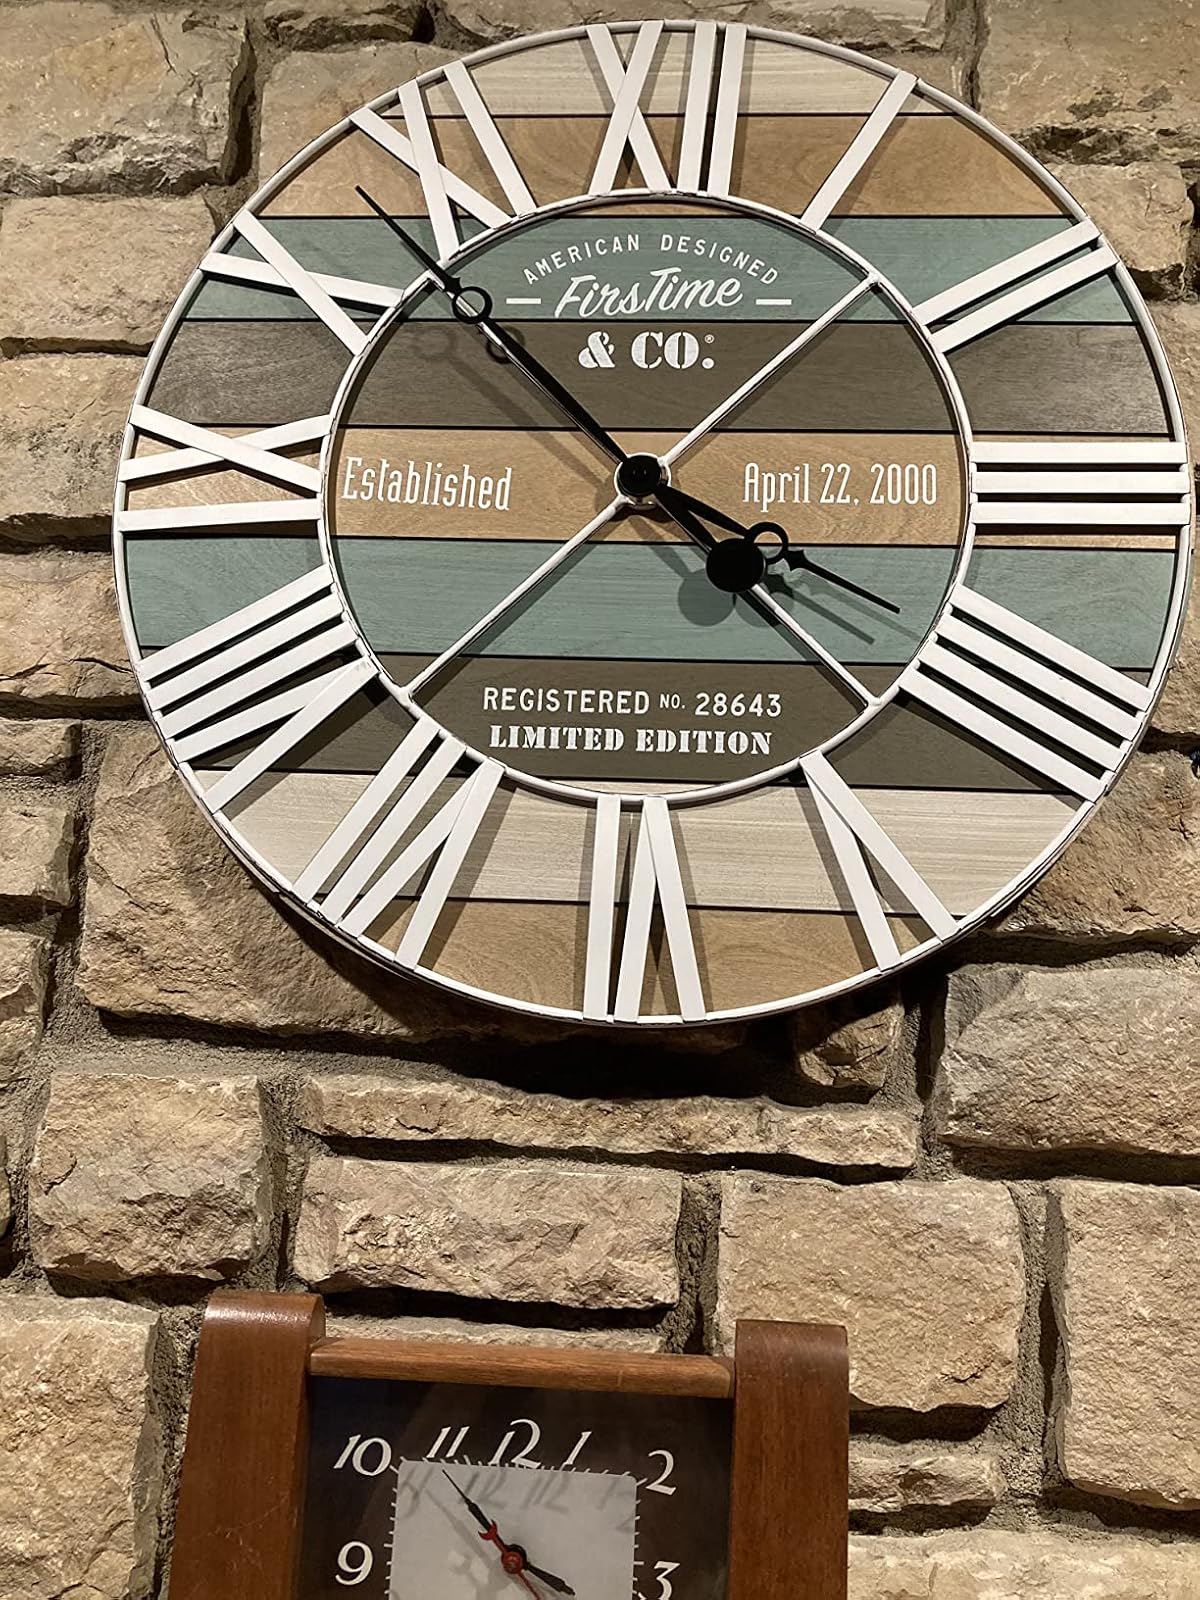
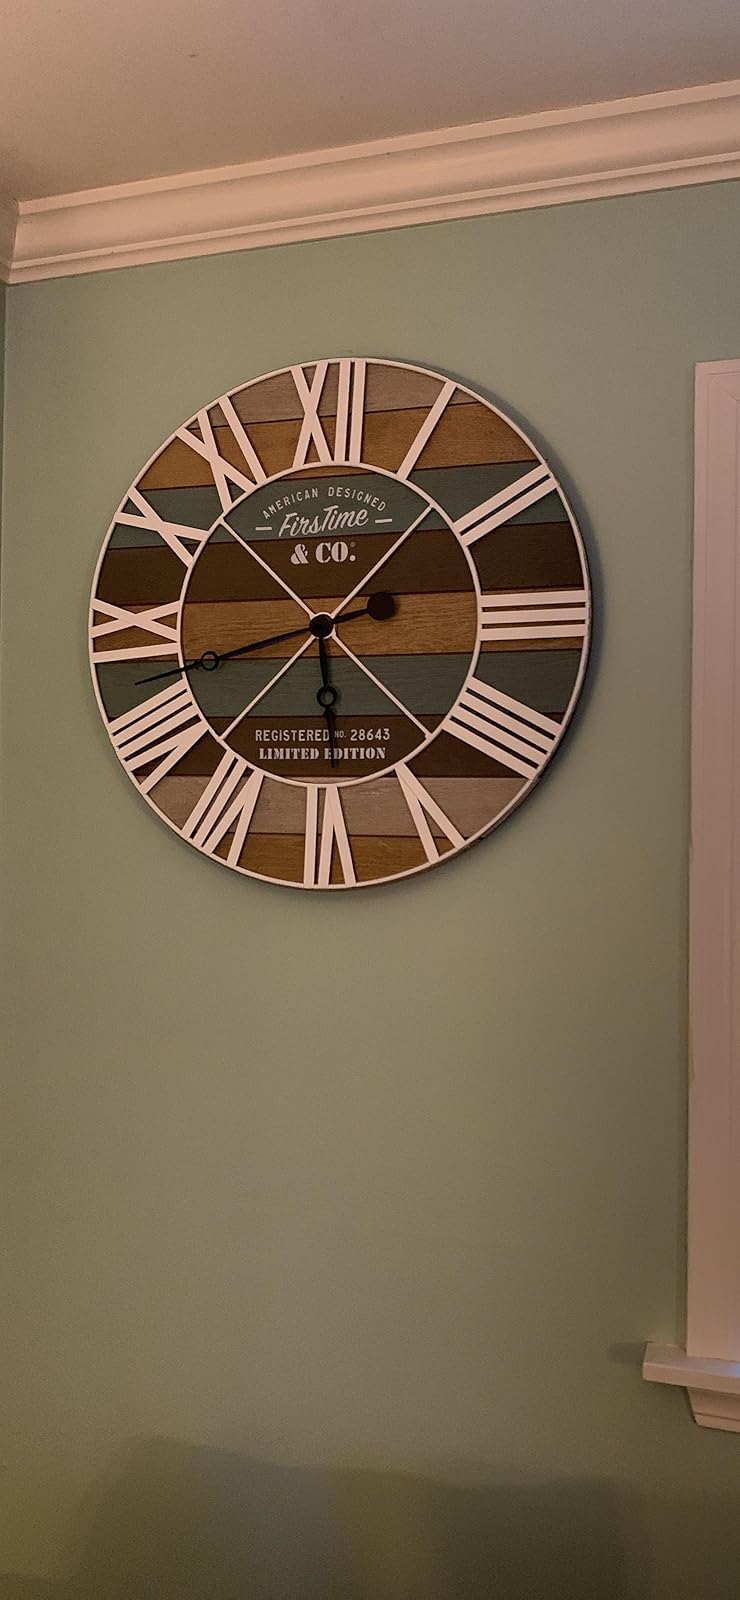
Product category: clock
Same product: yes